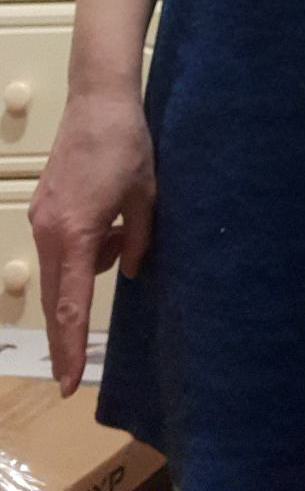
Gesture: no_gesture